Čiurlionis Mountain

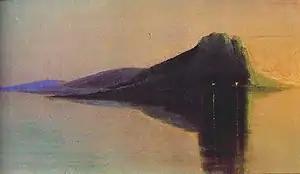
"Stillness" by M.K. Čiurlionis, a possible inspiration for the name of the mountain

The memoirs of polar explorer and artist who saw the area when he was taking part in a 1913 polar expedition of Georgy Sedov say: "On the foggy days when we saw these headlands, they resembled the visions of the fantasy painter Čiurlionis". Latter writers attributed the naming to Pinegin. A member of another expedition to the area, Vyacheslav Alekseyevich Markin, published a photo in his book, from which it can be concluded that the inspiration was the painting "Stillness" by Čiurlionis. Vyacheslav Markin suggests the name of the bay, "Tikhaya" ("Still, "Quiet") was inspired by the name of the painting.